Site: brandenburg
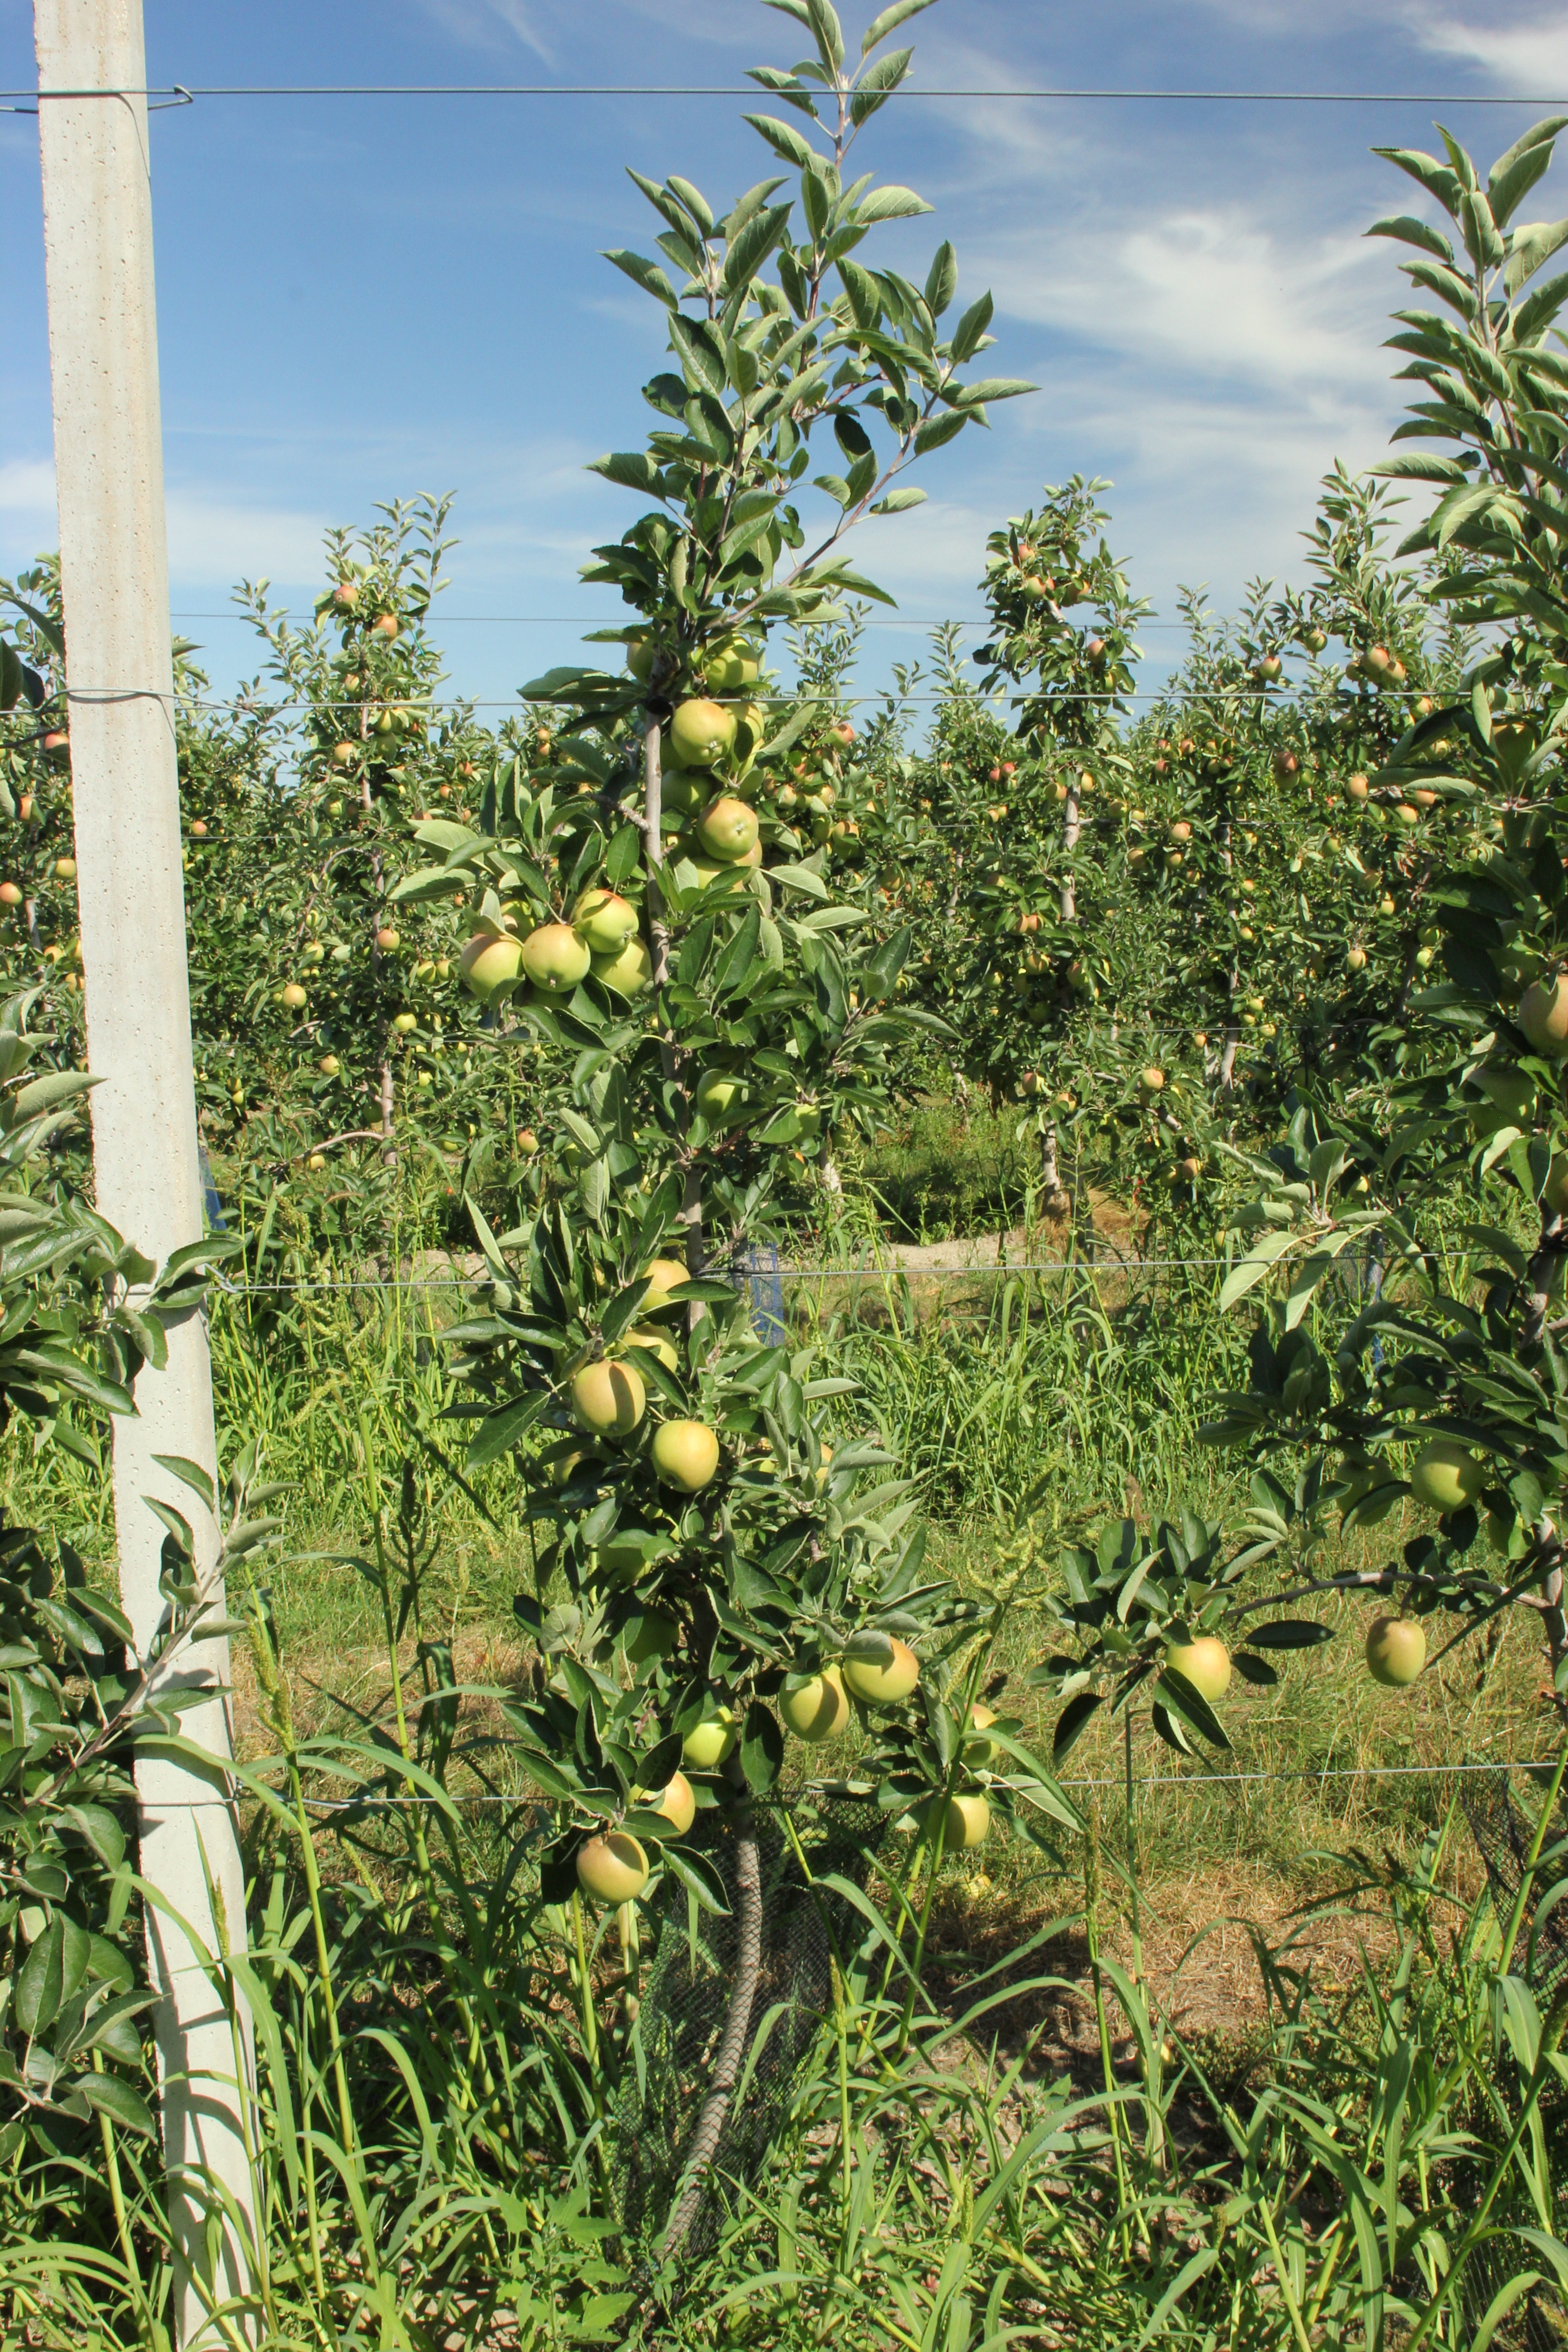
Growth stage (BBCH 77): Development of fruit